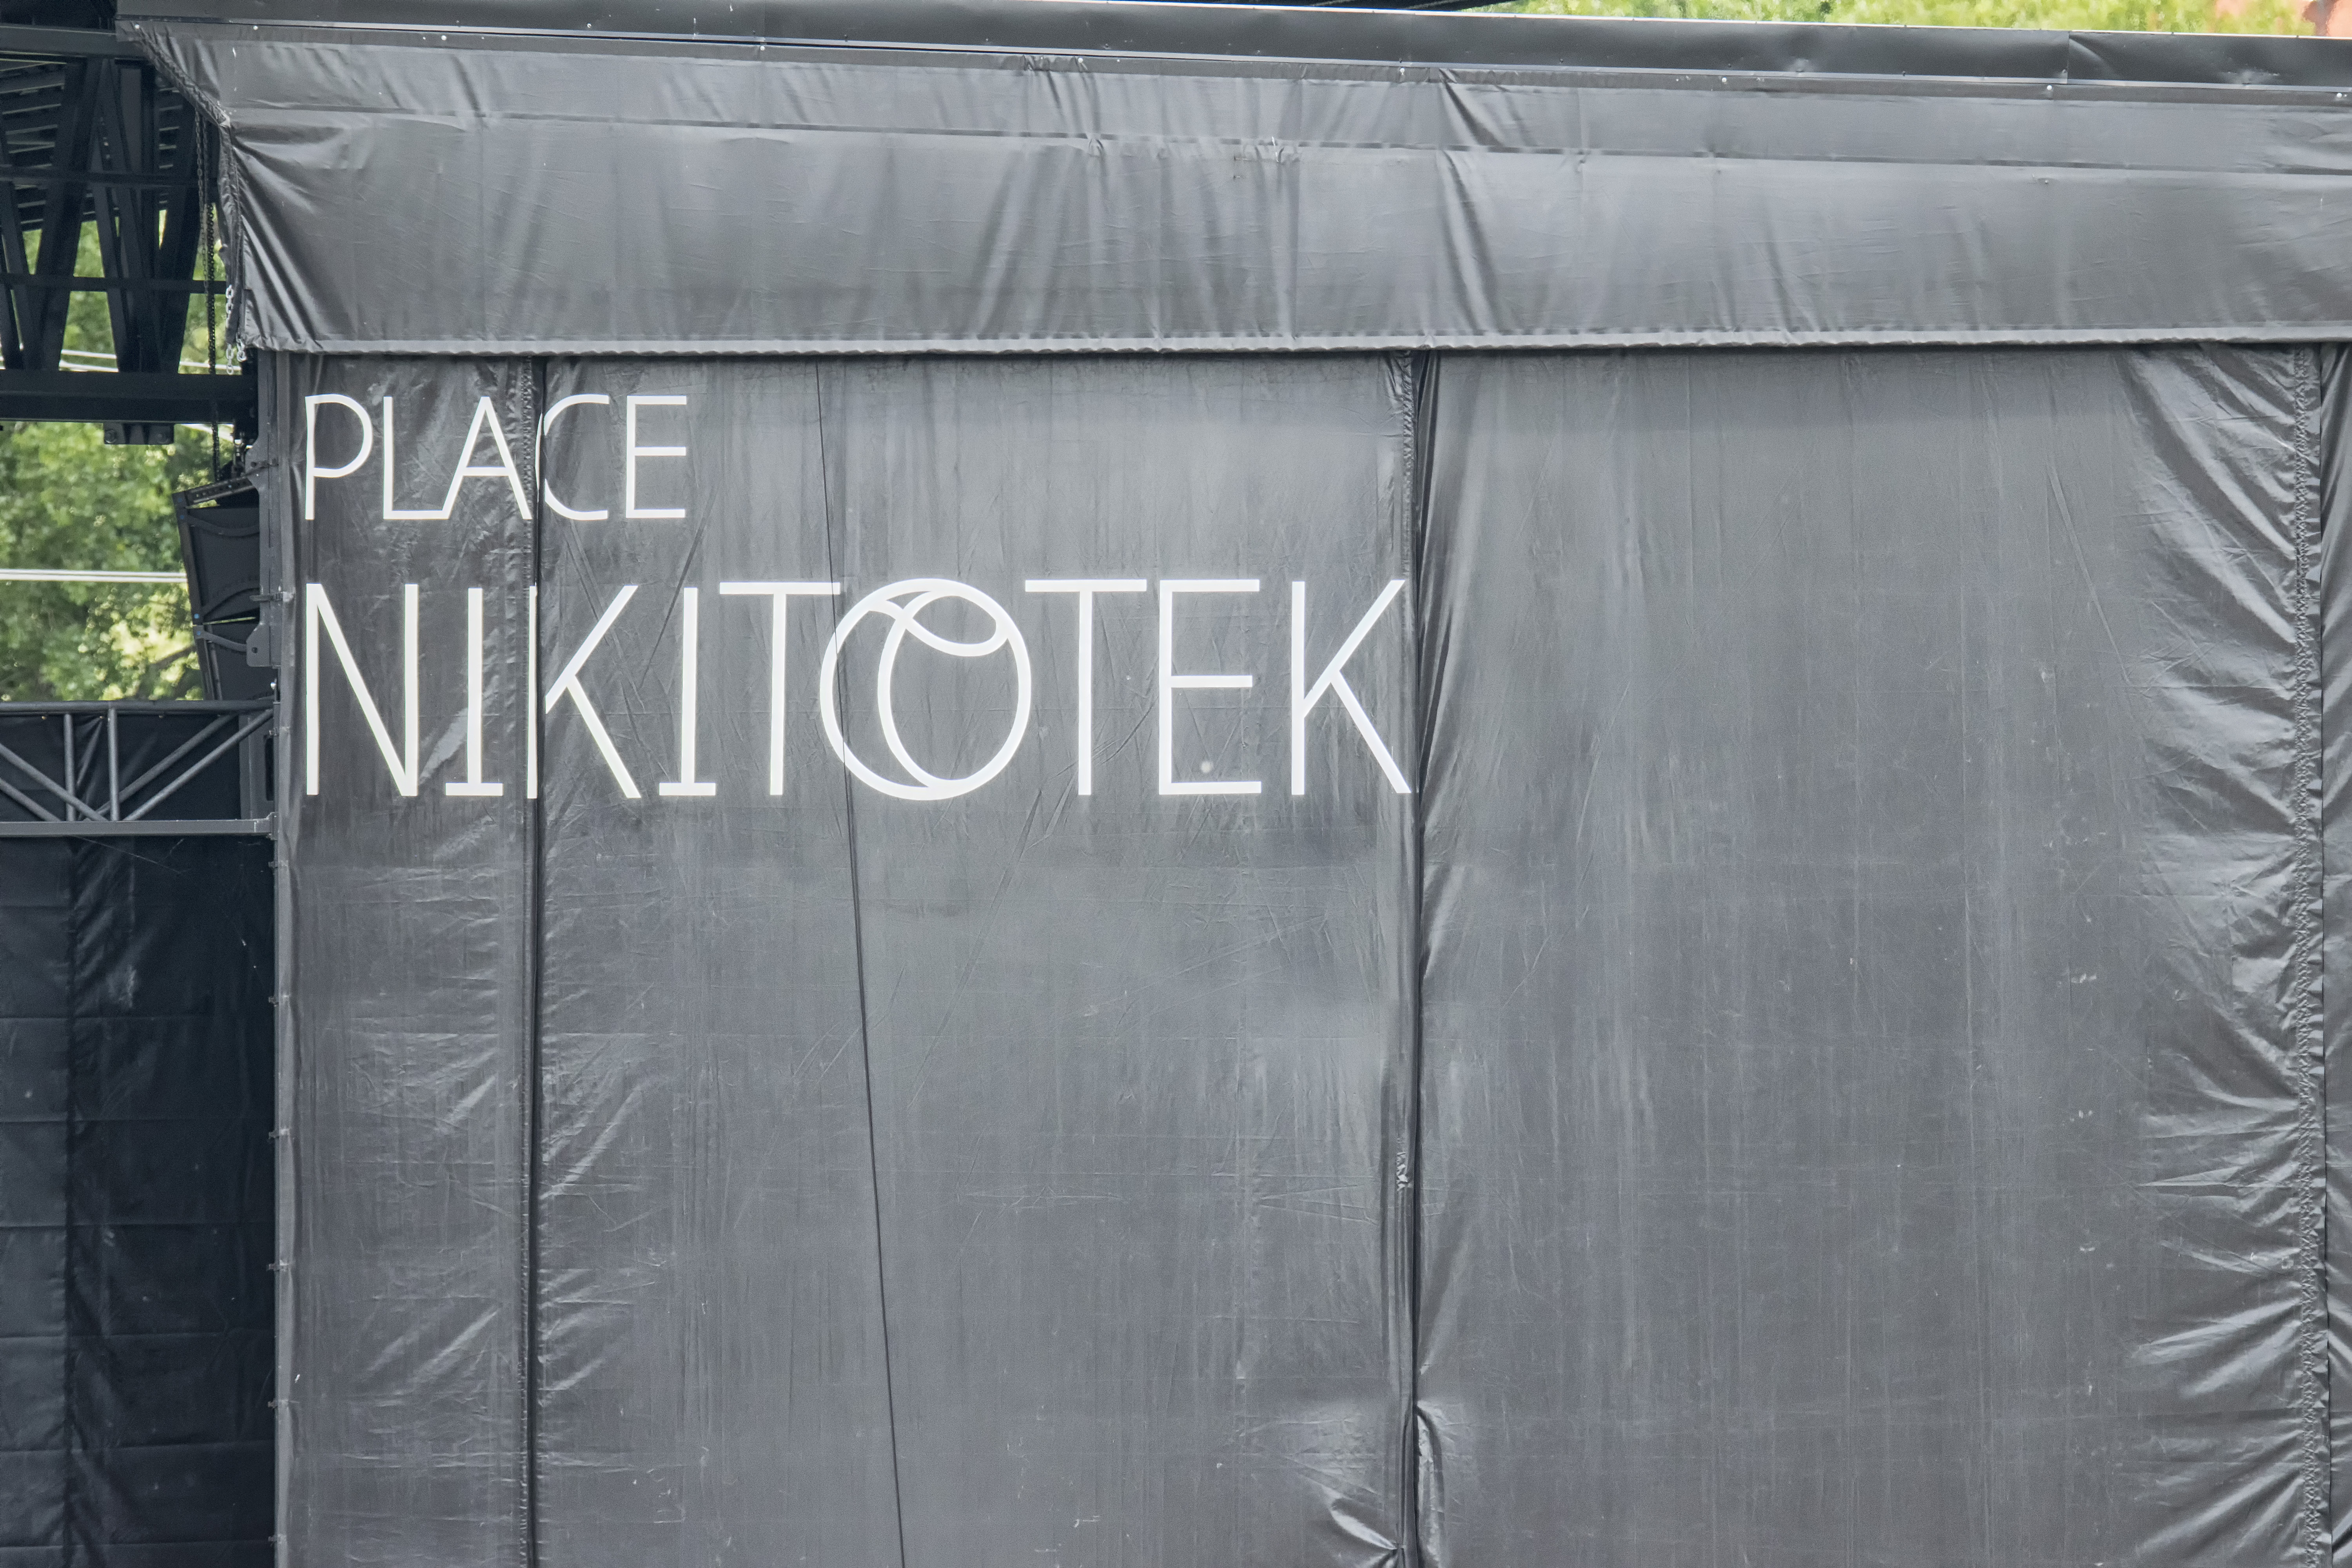
shed, tent, interior design, canada, quebec, sherbrooke, divers, various, outdoor structure